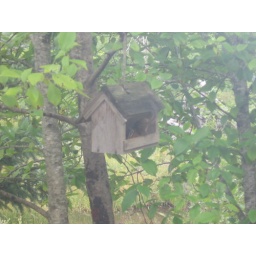
69.Chipmunk in bird feeder at house Seal Rock